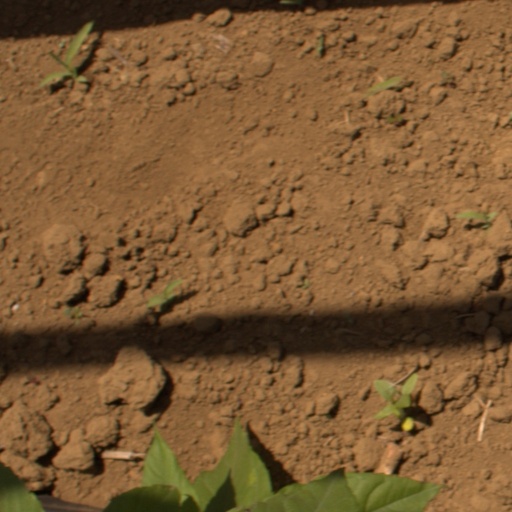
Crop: Jerusalem artichoke